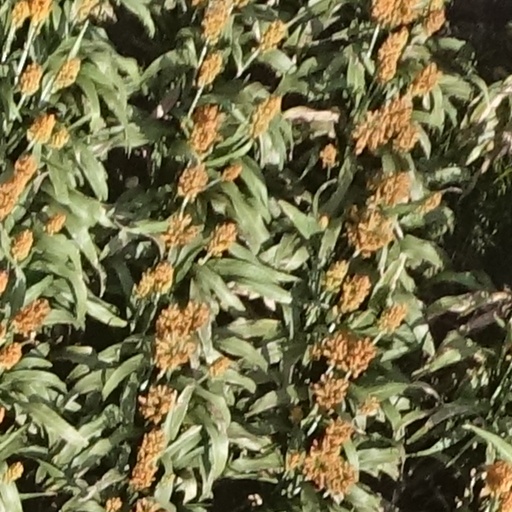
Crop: sorghum